Victoria Park, Belfast

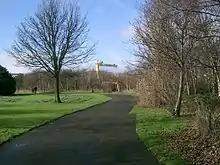
Victoria Park

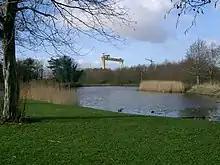
Victoria Park lake in Winter

Victoria Park was opened in 1906 in the Connswater area of Belfast. Belfast Harbour Commissioners investigated the idea in 1854, however the land was very marshy and needed draining near Belfast Lough. It was landscaped by Charles McKimm, who also built the Tropical Ravine in Botanic Gardens. Victoria Park contains a large lake.